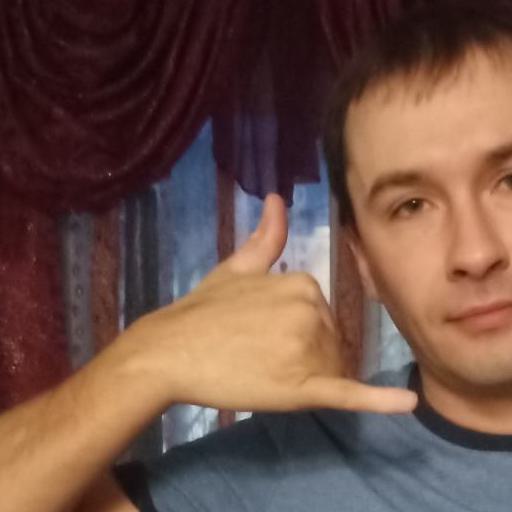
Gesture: call